Hugh Blair Grigsby

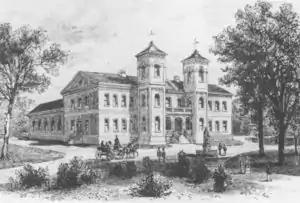
The College of William and Mary Wren Building with Italianate towers, c. 1859

Grigsby, a descendant of the College's first colonial President John Blair, received his Doctorate of Laws from the College in 1855 (addressing the Phi Beta Kappa Society there on July 3, 1855 about the Virginia Ratification Convention of 1788). Later in that decade, Grigsby received a seat on the College's Board of Visitors. In 1859, following a fire that consumed the college's library, Grigsby headed the list of donors for a vested library fund with a $1000 contribution (the 2010 equivalent of $4 million). Around that time, former U.S. President John Tyler, an alumnus and longtime supporter, had been named the College's Chancellor, but Tyler died in January 1861, and the college was closed during most of the American Civil War, particularly as the Battle of Williamsburg was fought nearby in May 1862 during the Union's Peninsular Campaign. College buildings were also used (and damaged) by Union troops during the Overland Campaign in 1864.